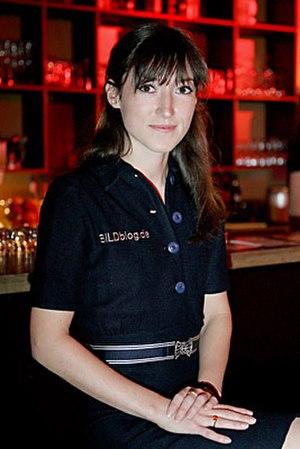
Charlotte Roche [ ʃaʁlɔt ʁɔʃ ], née le 18 mars 1978, à High Wycombe, est une présentatrice, productrice, chanteuse, actrice, animatrice et autrice allemande.